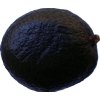
Label: black_avocado